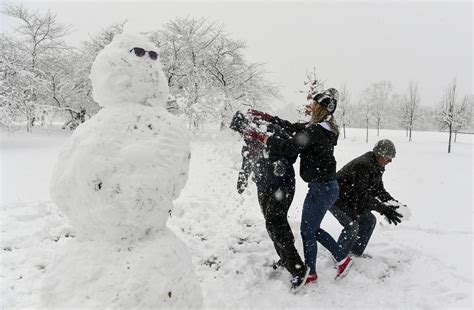
Weather: snow or frosty